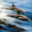
Label: dolphin